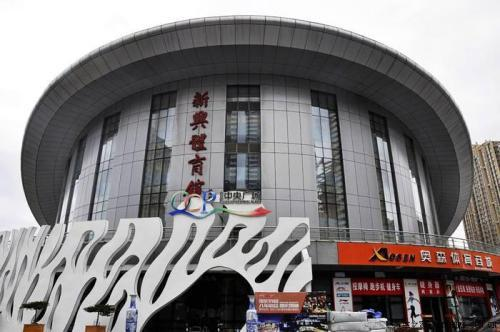
地标名称：新兴体育馆
所在城市：青岛市·市北区